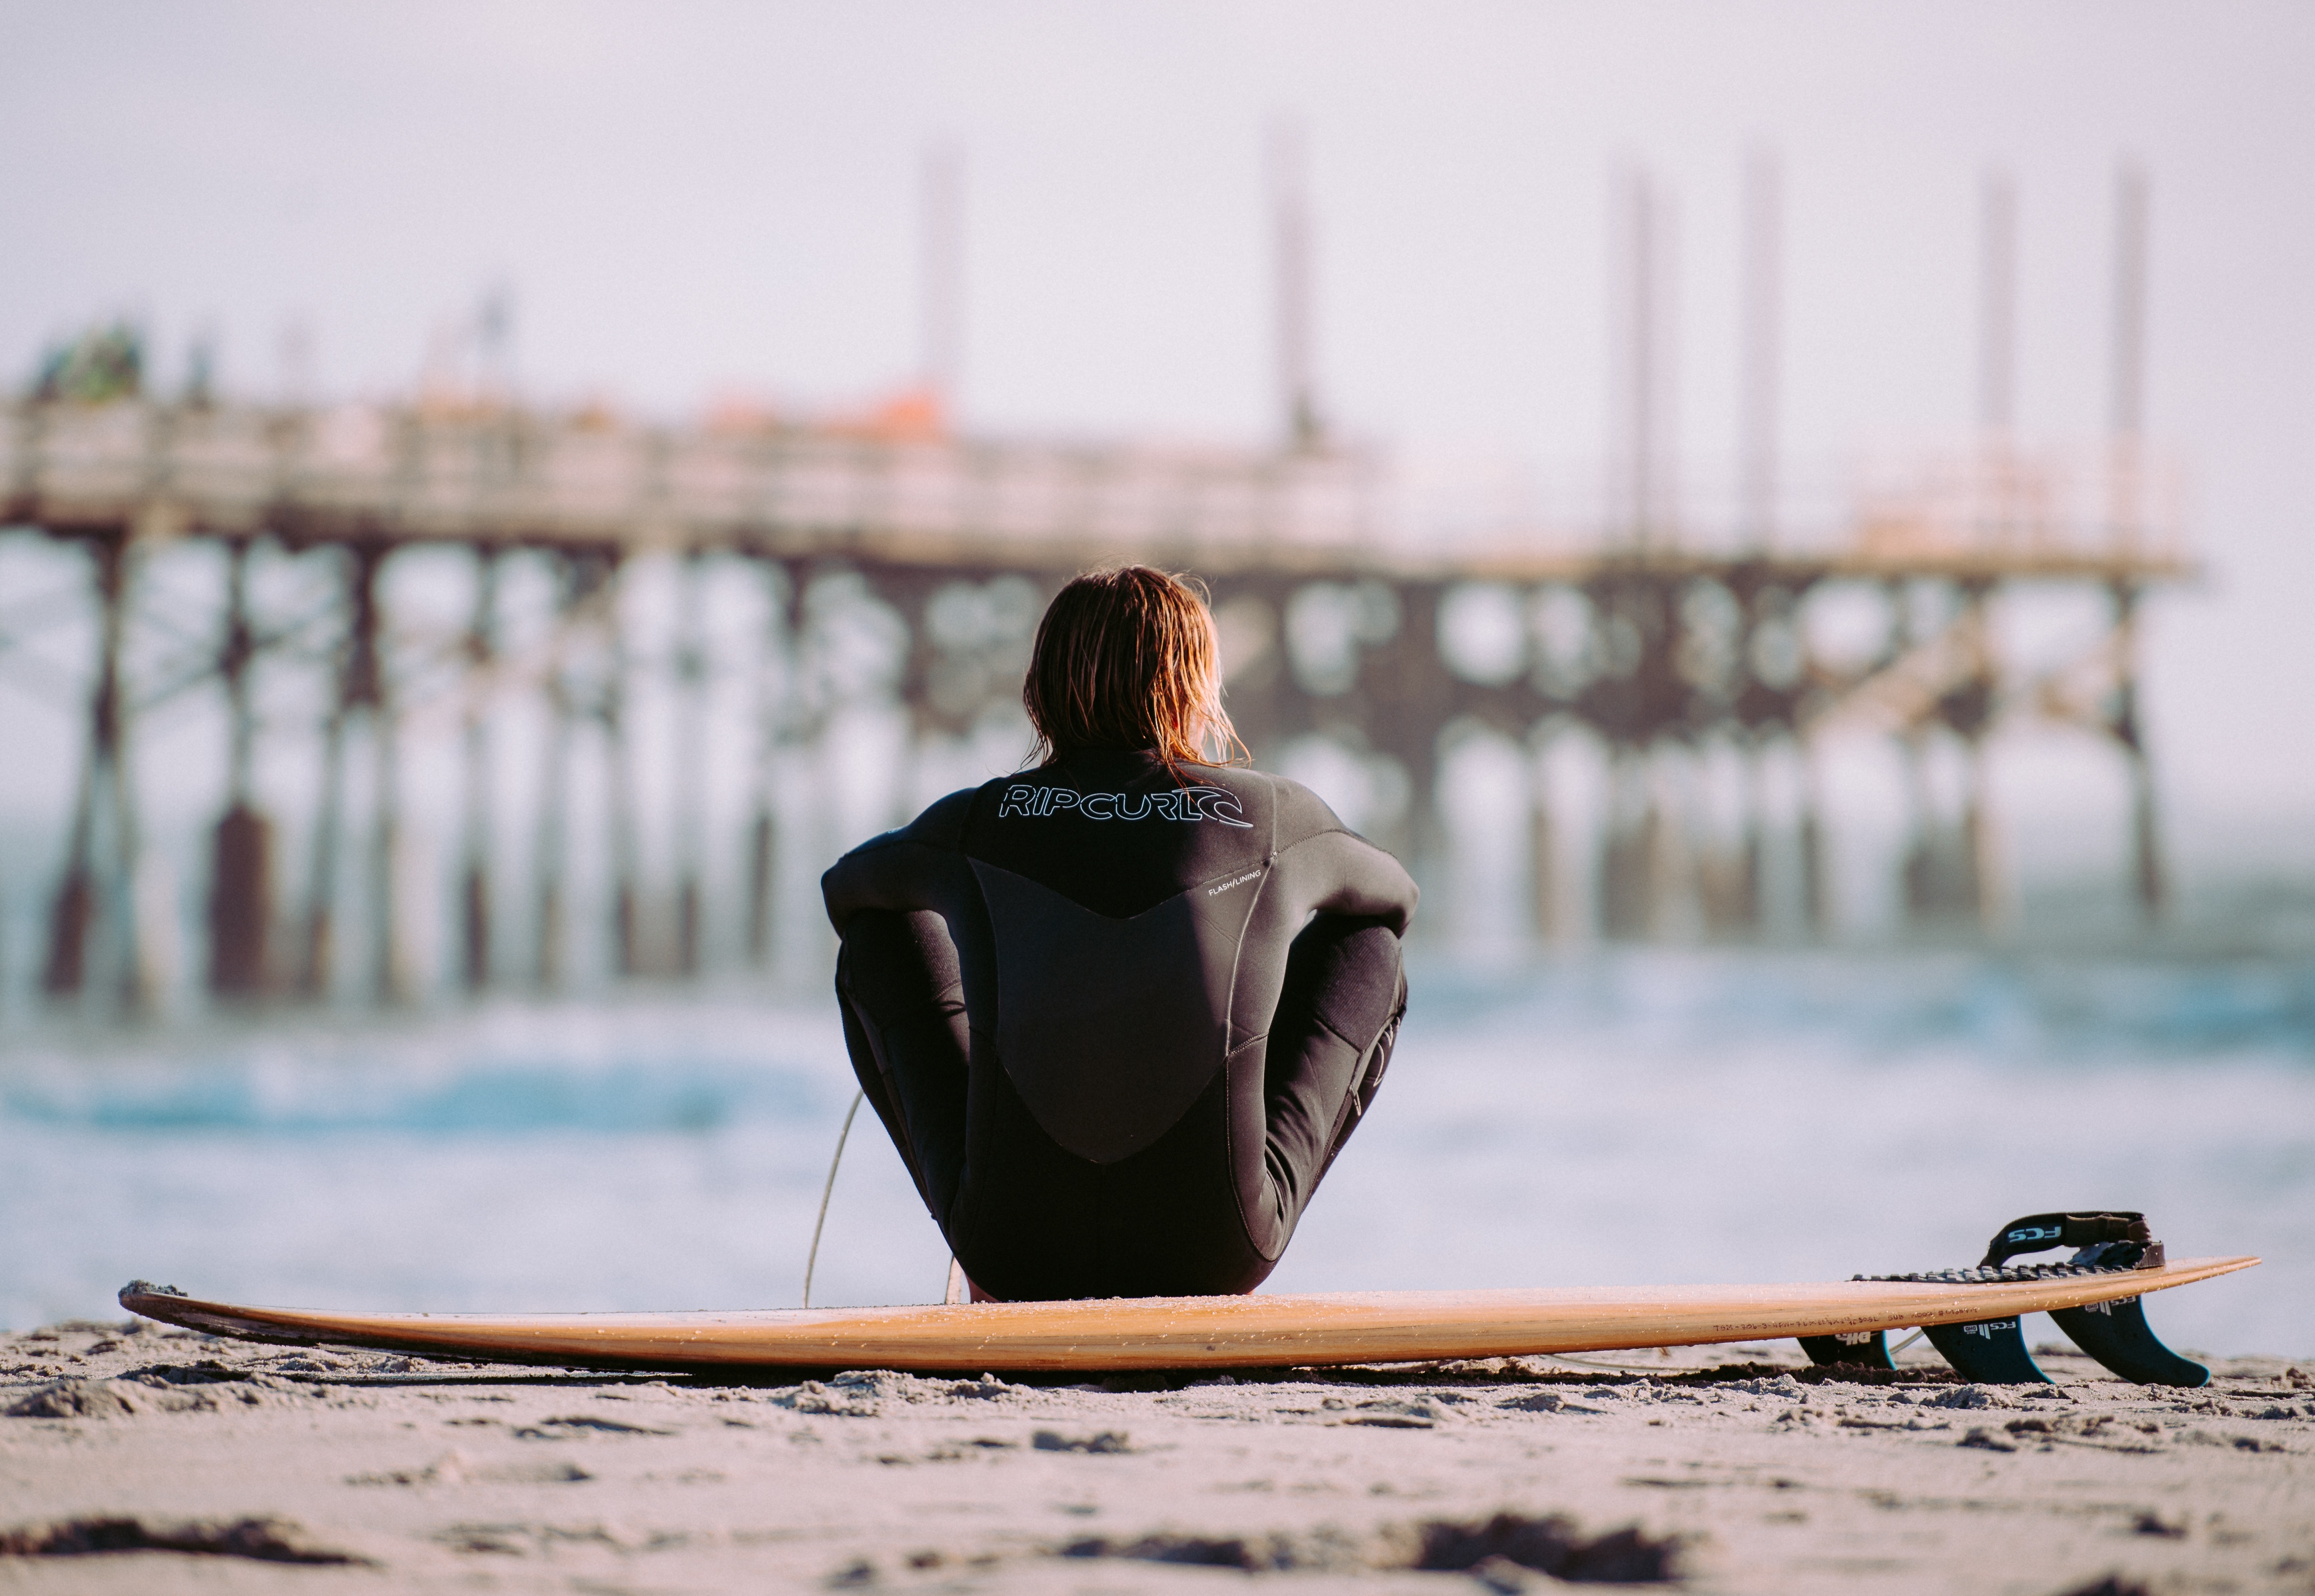
man, beach, sea, water, sand, boat, wave, pier, vacation, surfer, male, guy, spring, paddle, vehicle, surfboard, boating, photograph, photo shoot, surf board, surfing equipment and supplies